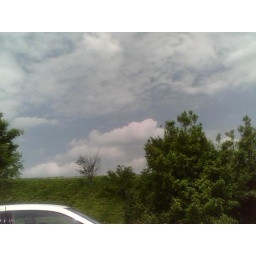
a pretty cloud (pay no attention to that car in the corner)